Udet U 10

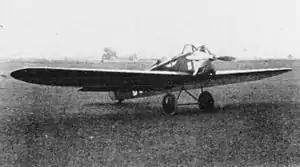

The Udet U 10 was a small, low-power sport aircraft developed in Gerrmany in the early 1920s as an improved version of the Udet U 1, via the U 2 and U 6.